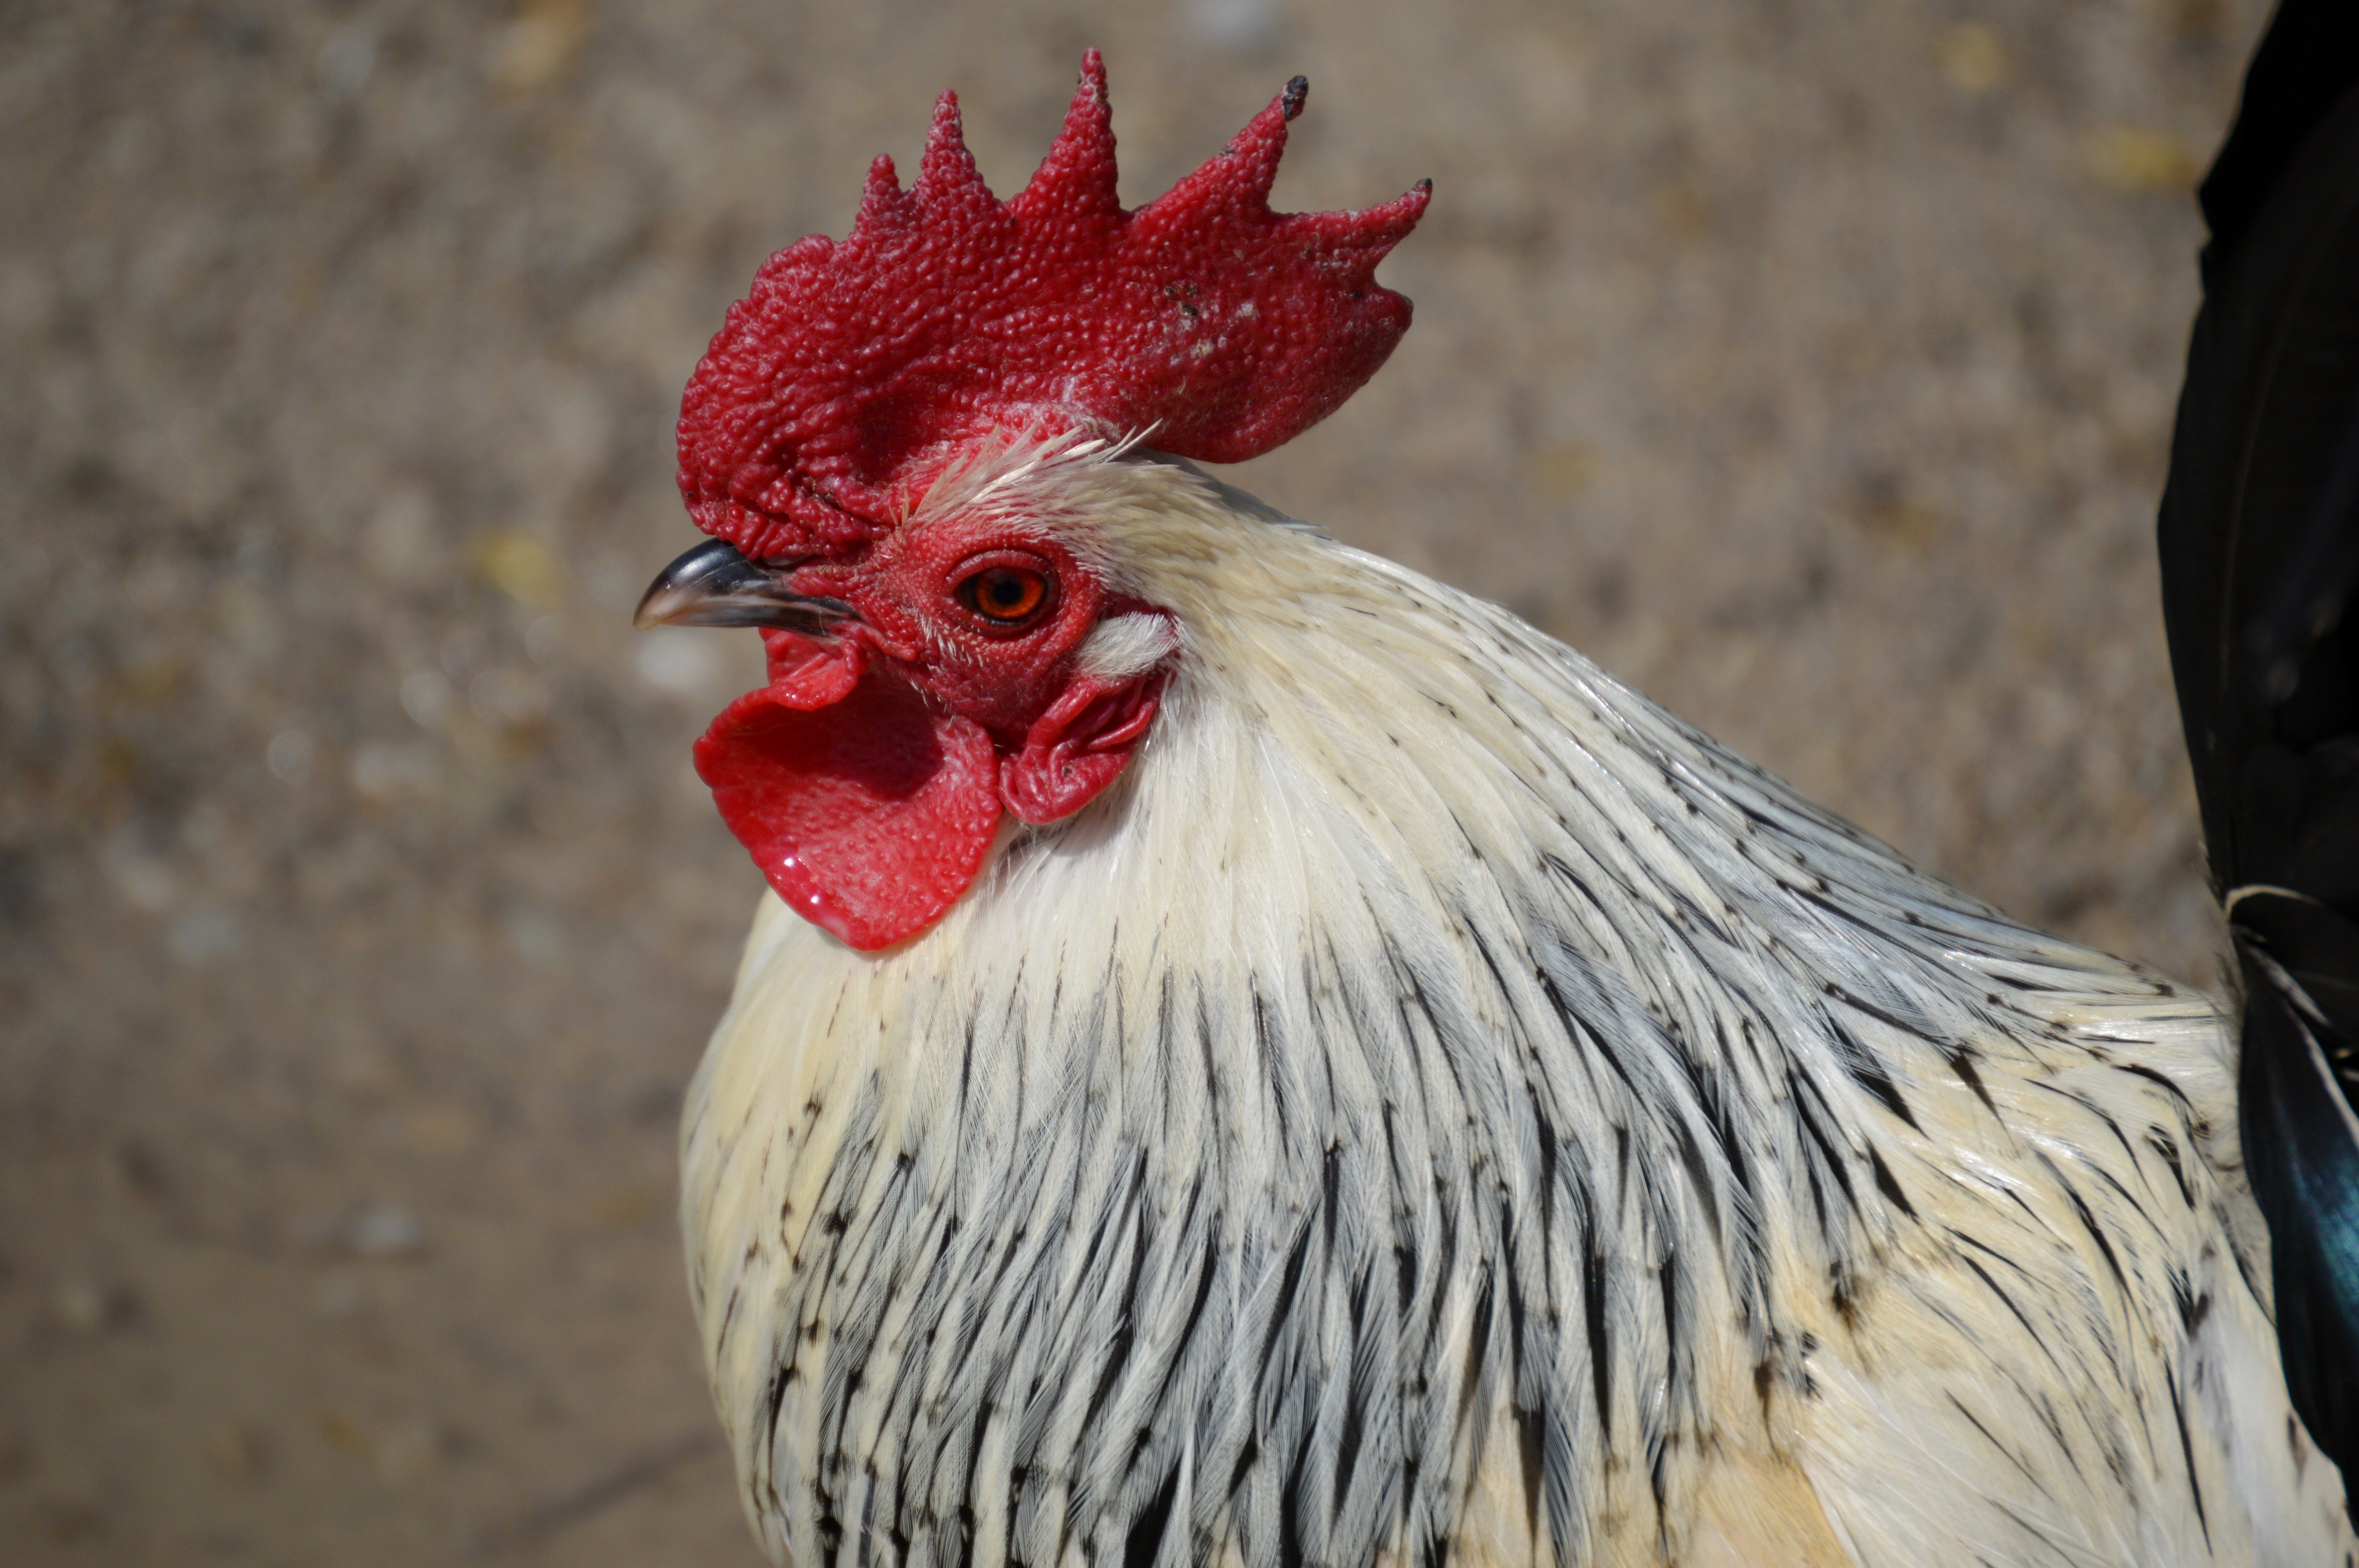
bird, wing, beak, feather, chicken, fowl, fauna, rooster, poultry, galliformes, vertebrate, hahn, phasianidae, comb, gockel